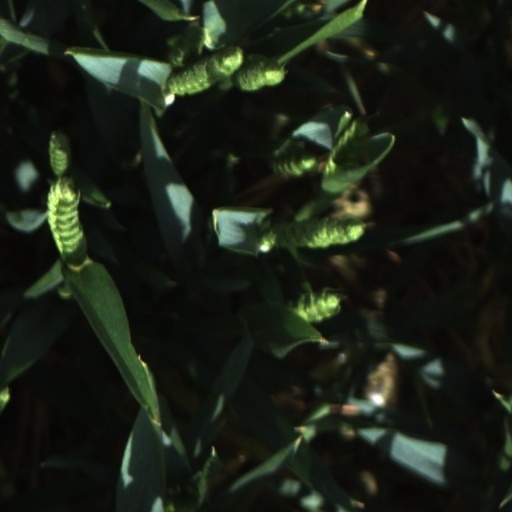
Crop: wheat